Athlete activism in the United States

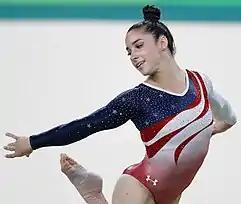
Aly Raisman competing at the 2016 Summer Olympics in Rio de Janeiro

Sexual harassment, assault, discrimination, and judgment based on sex have impacted women and sports played by them for hundreds of years. In sports, women have faced challenges when attempting to be seen as equal to their male counterparts because of a stereotype in the sports industry that says that women are unable to be as physically strong or capable as men. Because of this, female athletes competing in sports have used their public outreach to spread awareness of the discrimination they face; women have also worked to exceed societal standards and expectations through public displays and by outdoing men in certain sports.